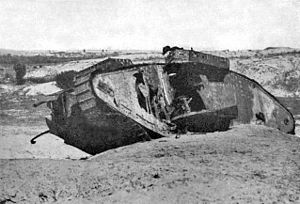
Tunge britiske kampvogne under 1. Verdenskrig / Kamp historie
Ødelagt britisk Mark I "hun" kampvogn i det andet slag om Gaza
"Tunge britiske kampvogne var en familie af tunge pansrede køretøjer, som blev udviklet af British Army under 1. Verdenskrig. Mark I var verdens første kampvogn - tank - som kom i kamp. Køretøjerne blev skabt for at bryde dødvandet på Vestfronten, hvor krigsførslen blev domineret af skyttegrave, pigtråd og maskingeværer. Betegnelsen ""tank"", blev valgt for at opretholde hemmeligholdelsen af projektet og skjule dets egentlig formål. Den blev udviklet, så den var i stand til at krydse skyttegrave, modstå beskydning fra håndvåben og maskingeværer, bevæge sig over vanskeligt terræn, medtage forsyninger og erobre fjendtlige stillinger. Den betragtes som en succes på mange punkter, men havde mange problemer som følge af dens primitive konstruktion.